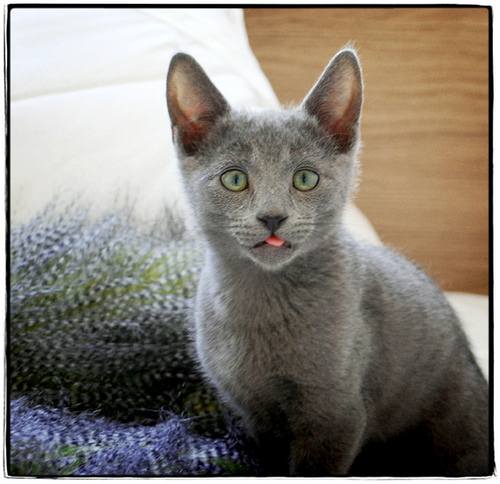
Animal: cat
Breed: Russian Blue